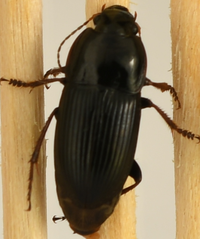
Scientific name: Anisodactylus dulcicollis
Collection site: Blandy Experimental Farm Site (BLAN), plot BLAN_003